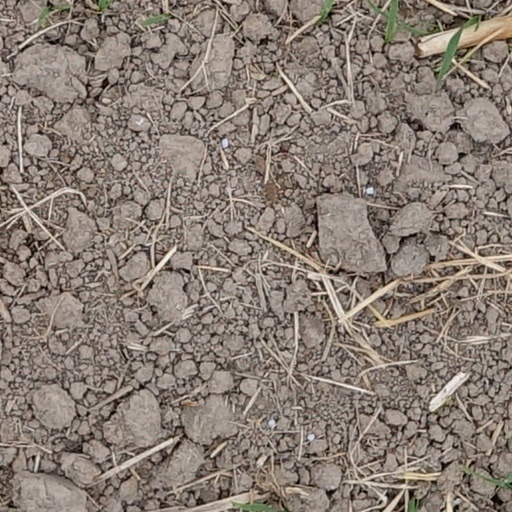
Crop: wheat